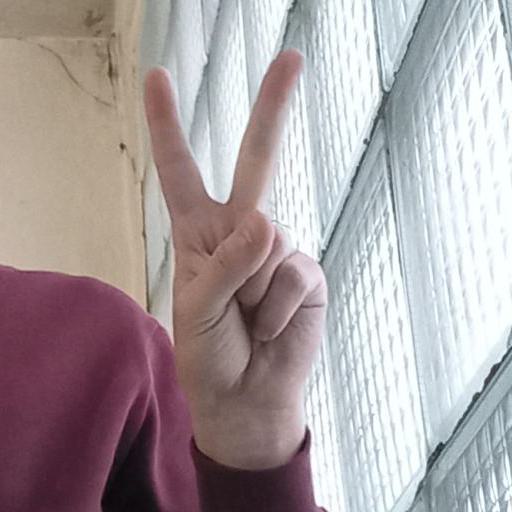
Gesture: peace